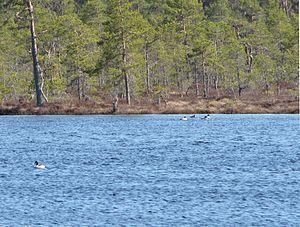
Le parc national de Kauhaneva-Pohjankangas est un parc national de l'ouest de la Finlande. Il est partagé entre les municipalités de Kauhajoki et de Karvia, dans les régions d'Ostrobotnie du Sud et du Satakunta.